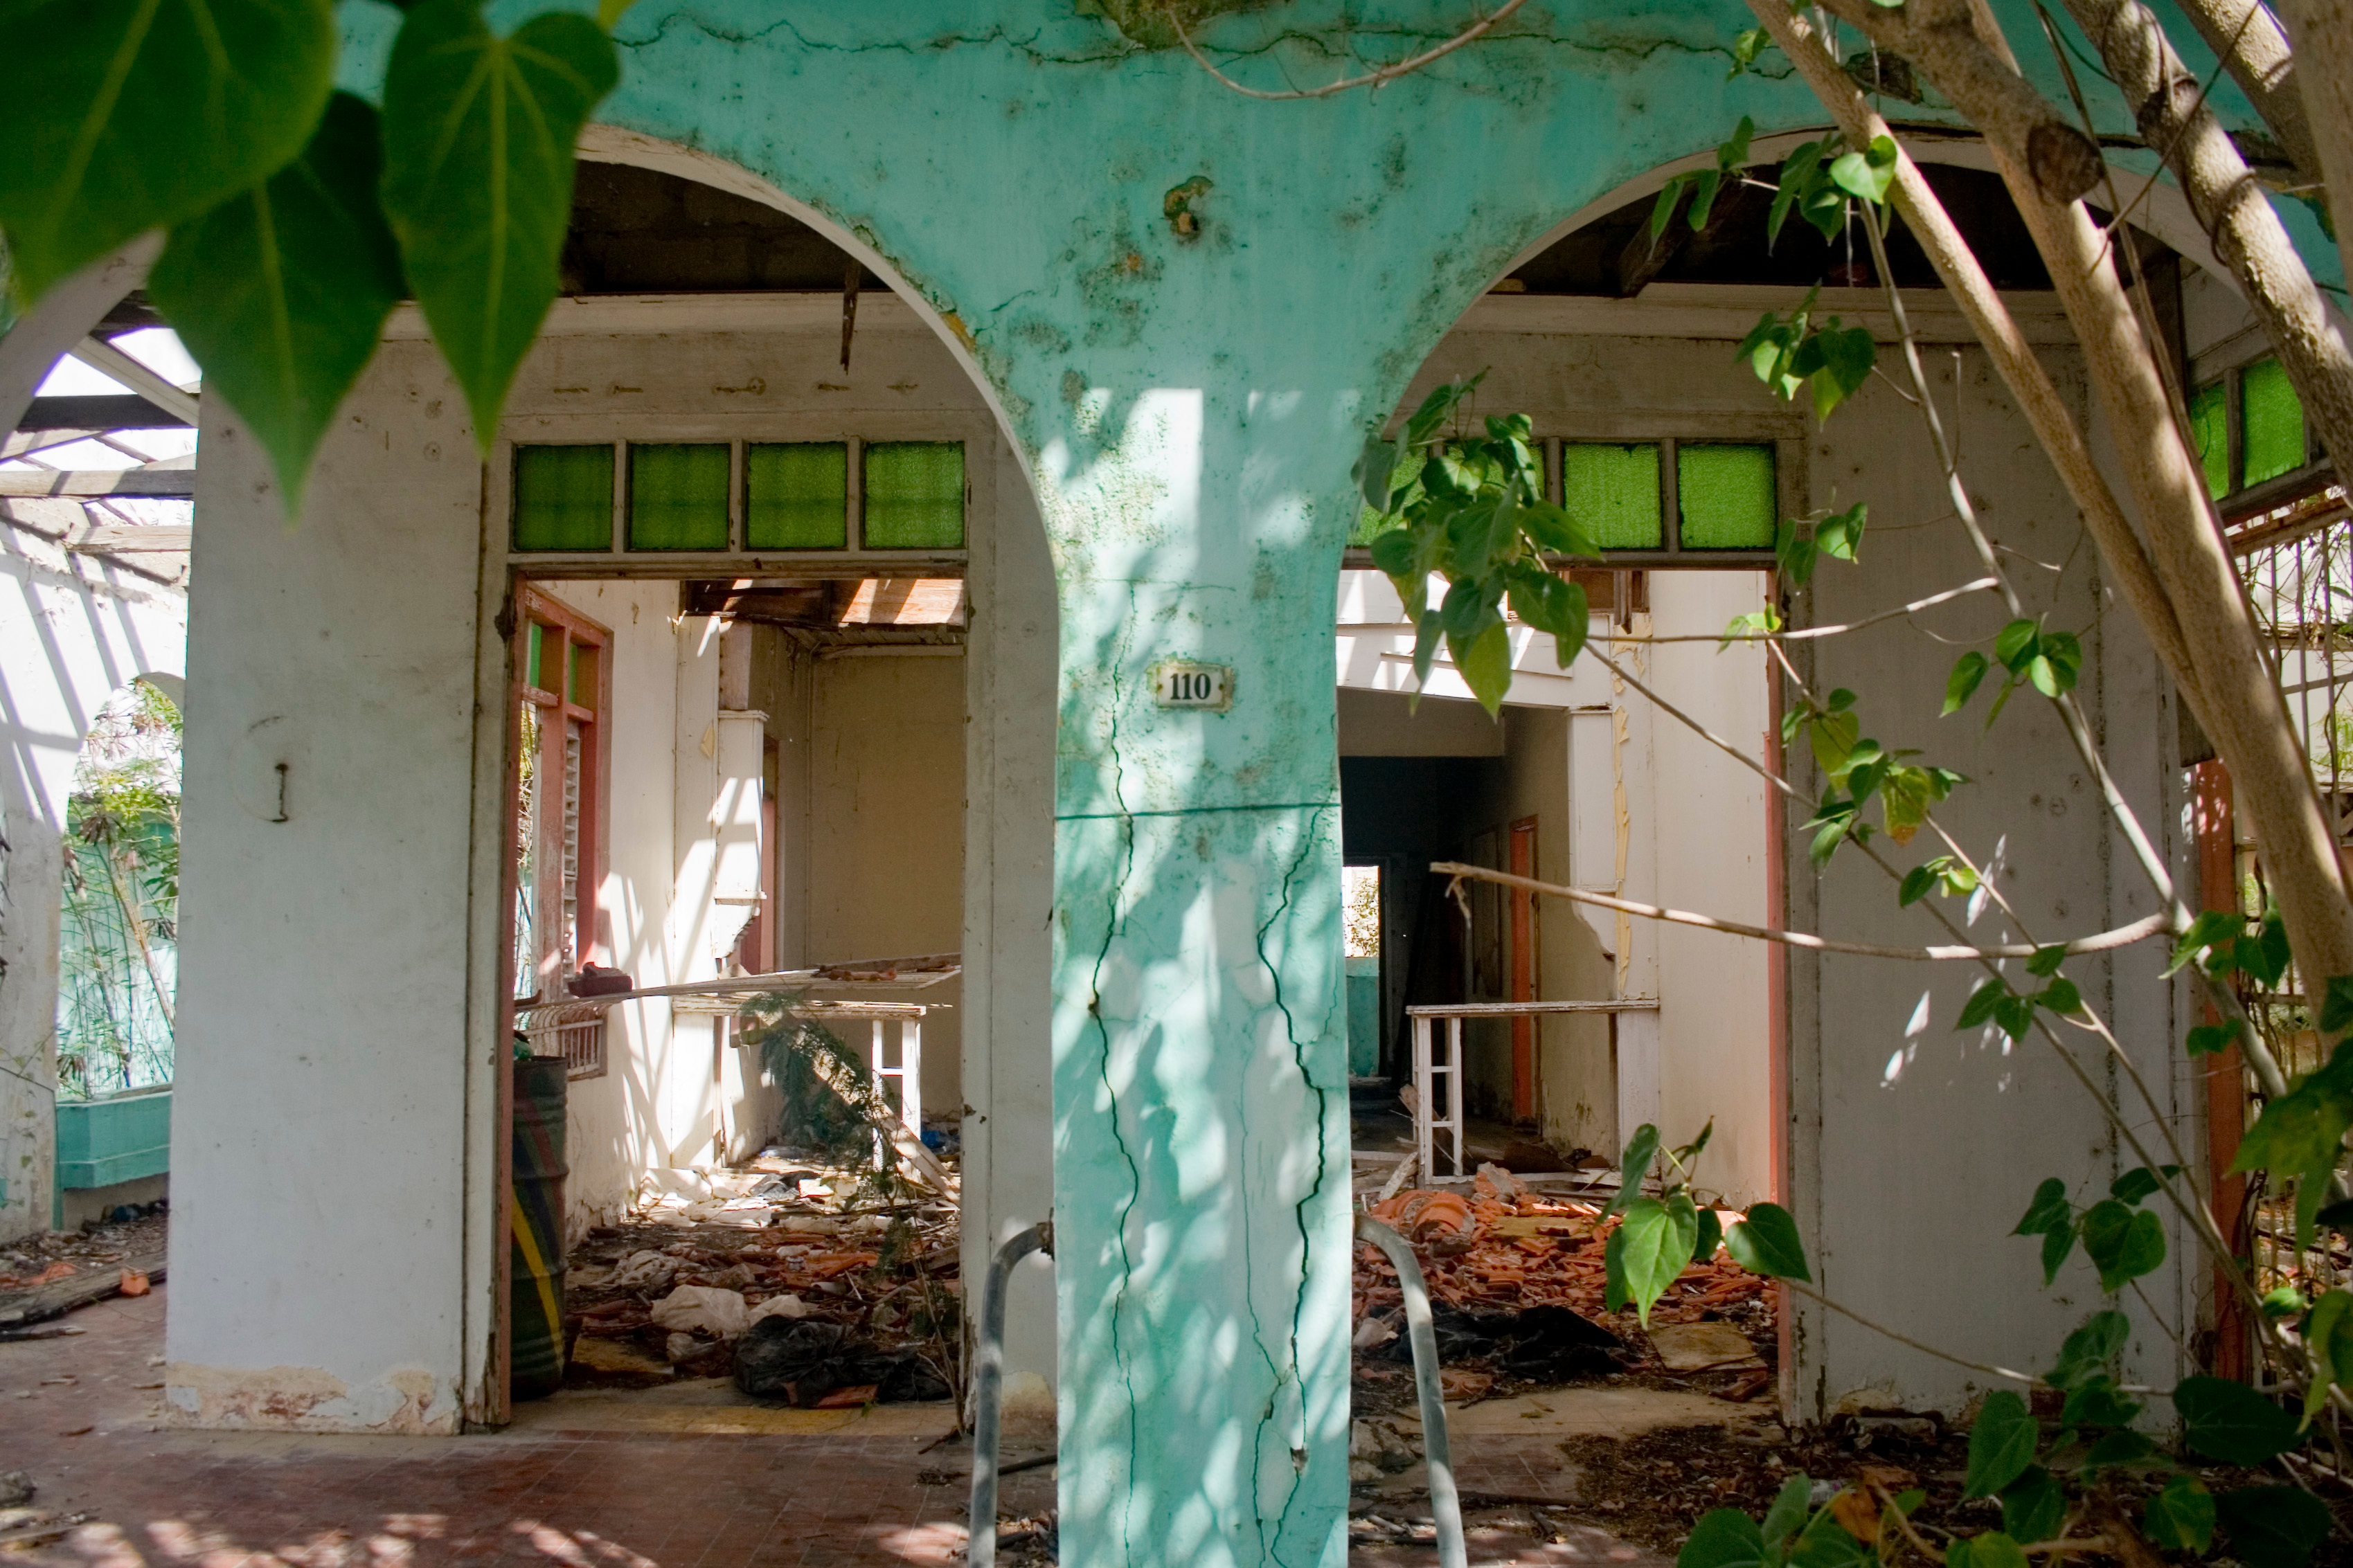
house, flower, jungle, backyard, garden, shrine, hacienda, outdoor structure